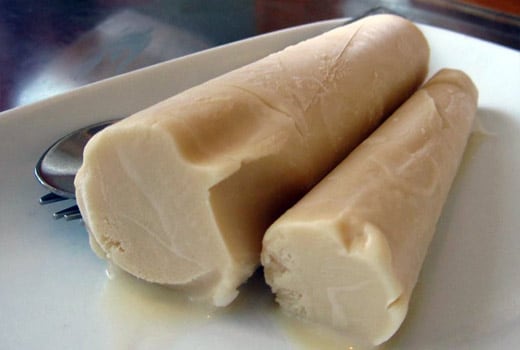
Dish: kulfi